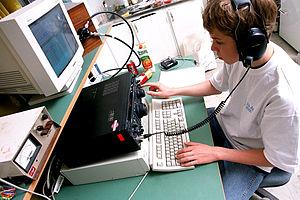
La télégraphie à grande vitesse fait l'objet de compétitions ayant pour propos la lecture et la transmission de messages en code Morse à très grande vitesse. Ces concours sont très répandus en Europe de l'Est. La plupart des compétitions internationales sont organisées par l'IARU.